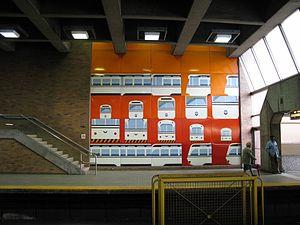
Eglinton West est une station de la ligne Yonge-University-Spadina du métro de Toronto, au Canada.